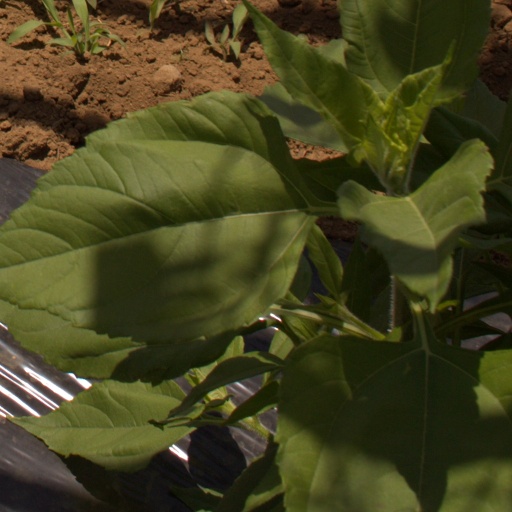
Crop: Jerusalem artichoke